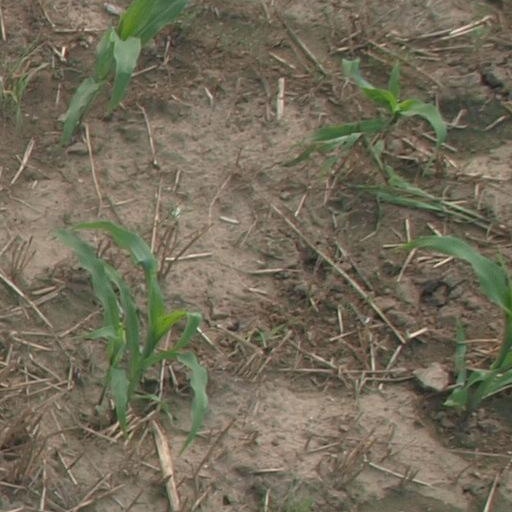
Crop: maize; corn